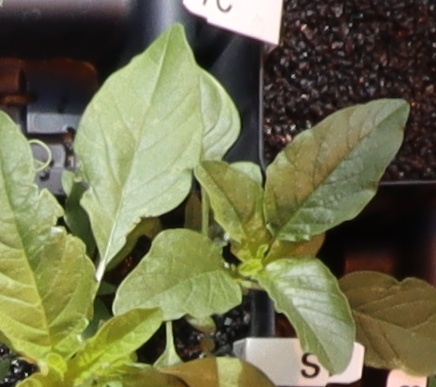
Label: Waterhemp